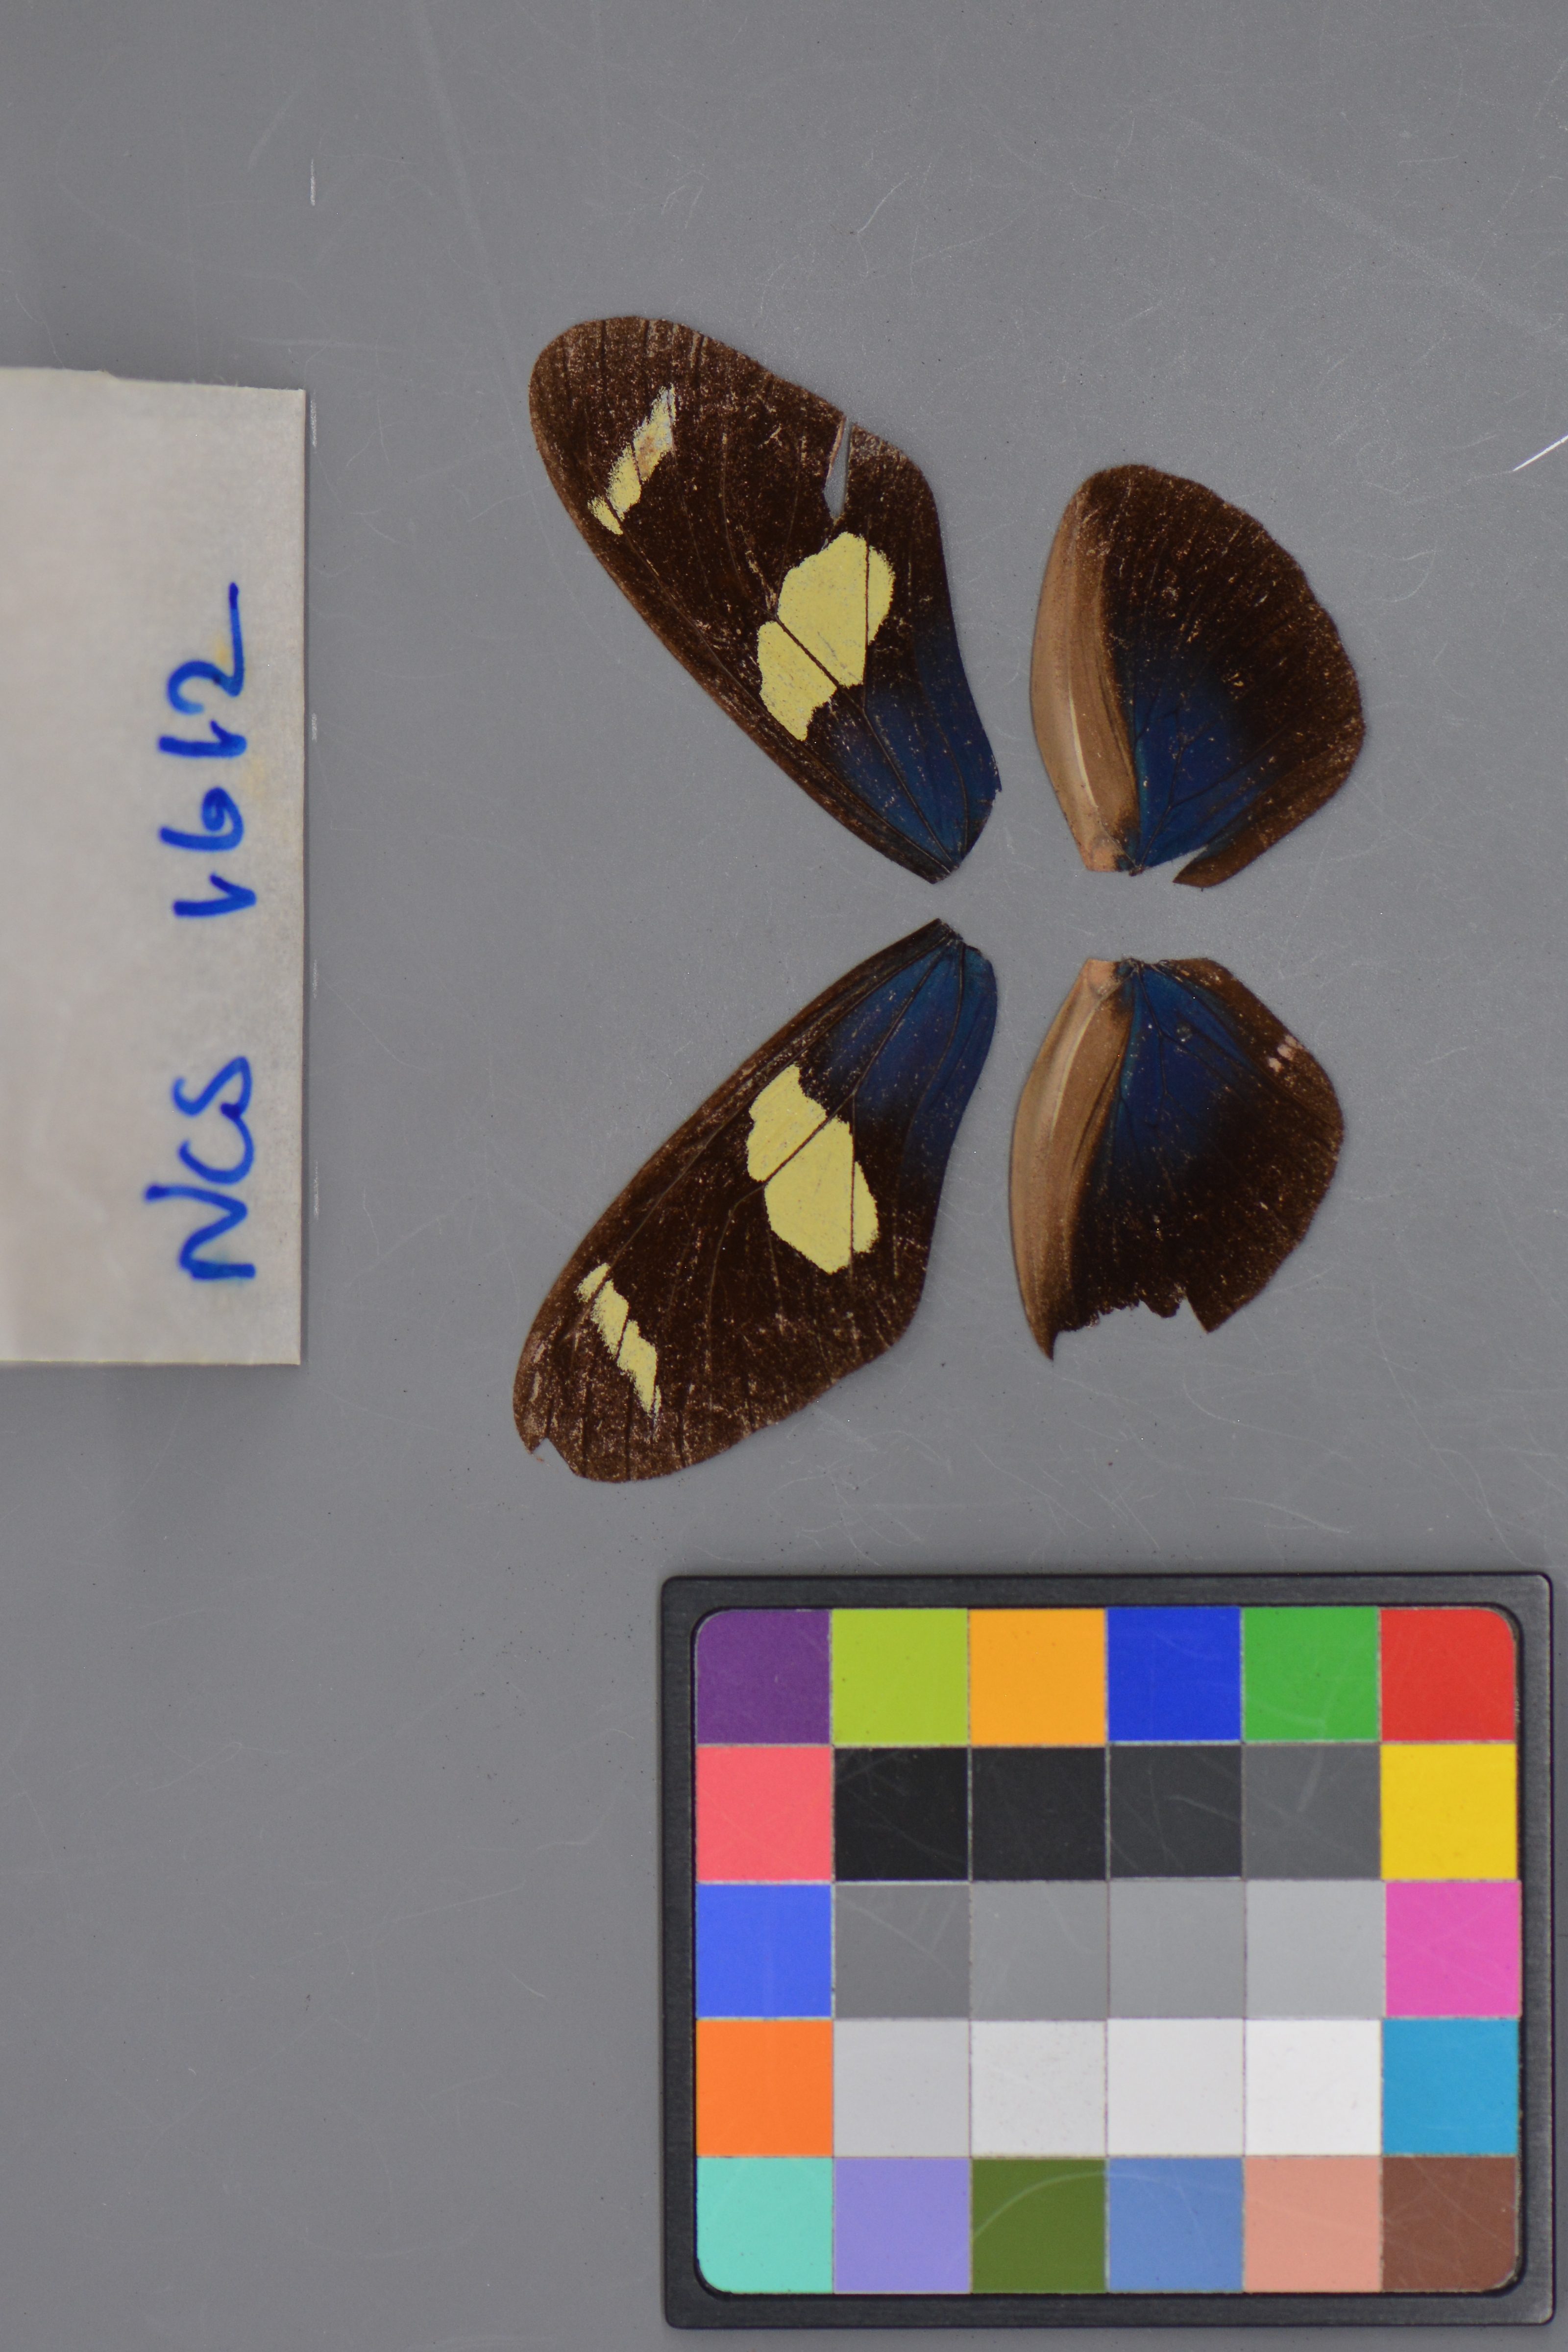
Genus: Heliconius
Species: sara
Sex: male
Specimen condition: dorsal
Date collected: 16-Aug-08